Derek Sherinian

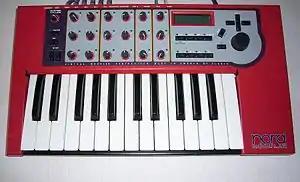
A Clavia Nord Modular

Sherinian uses vintage instruments, primarily the Hammond organ, Moog, Rhodes, and Nord Lead 3 mixed in with some modern sounds. Sherinian was presented the G2 Modular synth serial number 001 by Clavia representative Bengt Lilja in January 2004. As a Korg endorsee, Sherinian was one of the first artists to adopt the Korg Trinity keyboard series in 1996. In collaboration with KORG sound designer Jack Hotop, they created Sherinian's signature "guitaristic" lead sound (the "Monster Lead", made famous on the Dream Theater album "Falling into Infinity") on the Trinity, as well as other, more "modern" and "aggressive" keyboard patches, owing to his fondness of guitar tones and technique.